Systems modeling language

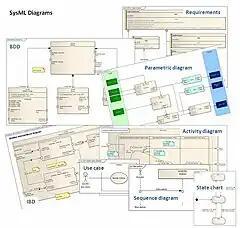
SysML diagrams collage

The systems modeling language (SysML) is a general-purpose modeling language for systems engineering applications. It supports the specification, analysis, design, verification and validation of a broad range of systems and systems-of-systems.